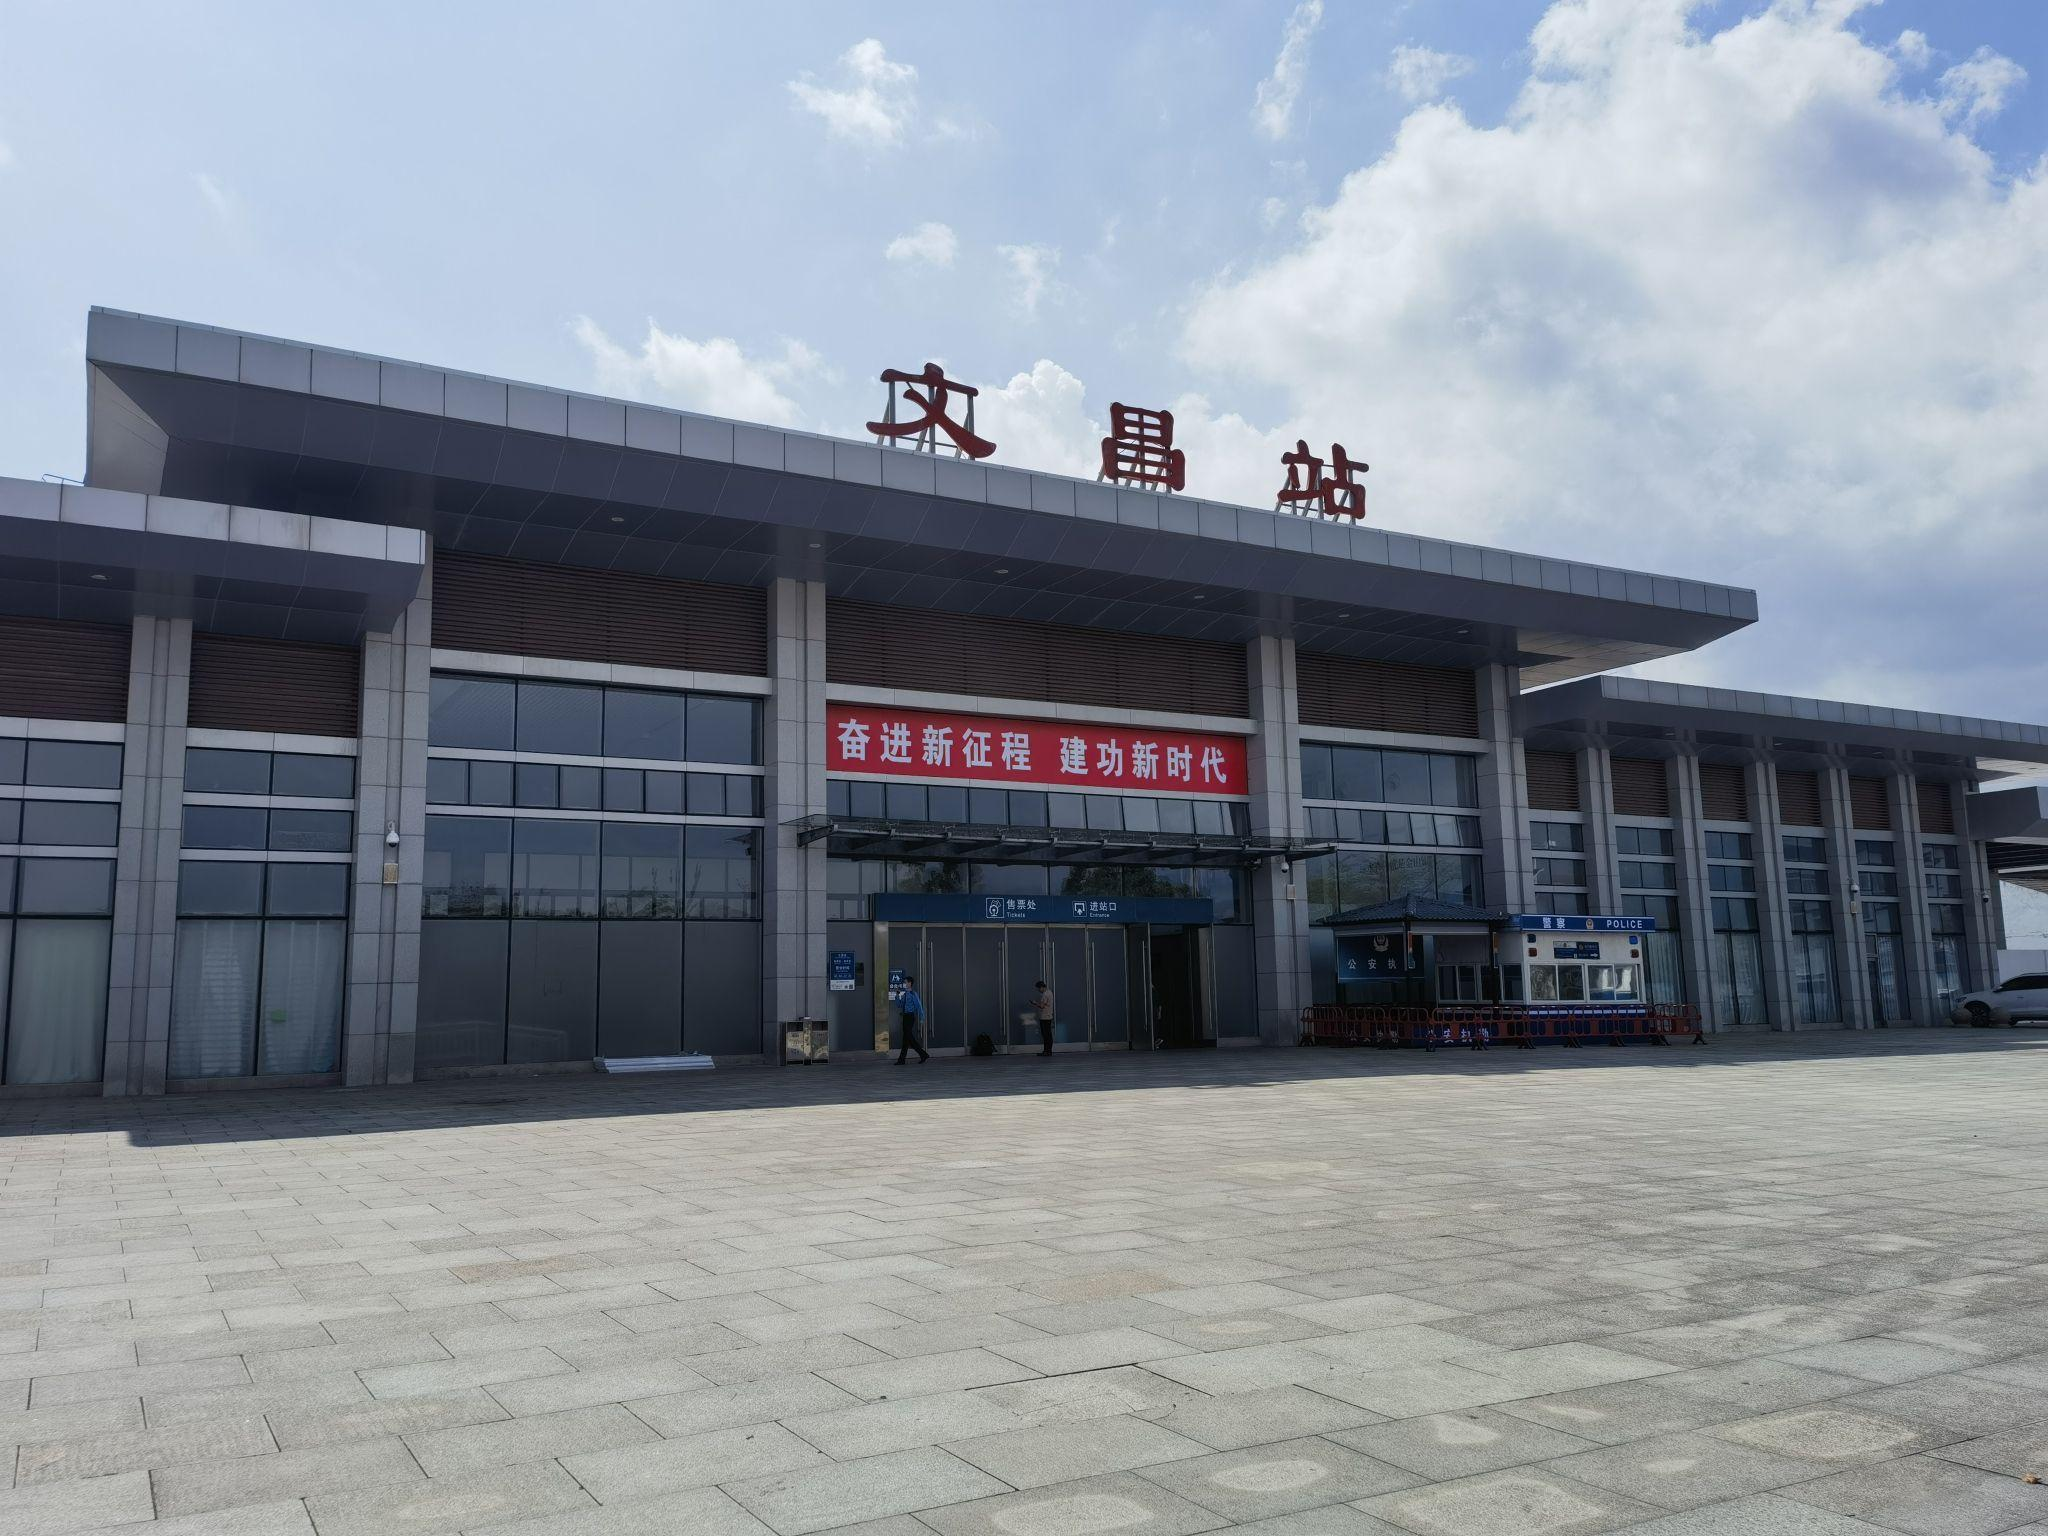
地标名称：文昌站
所在城市：省直辖县级行政区划·文昌市